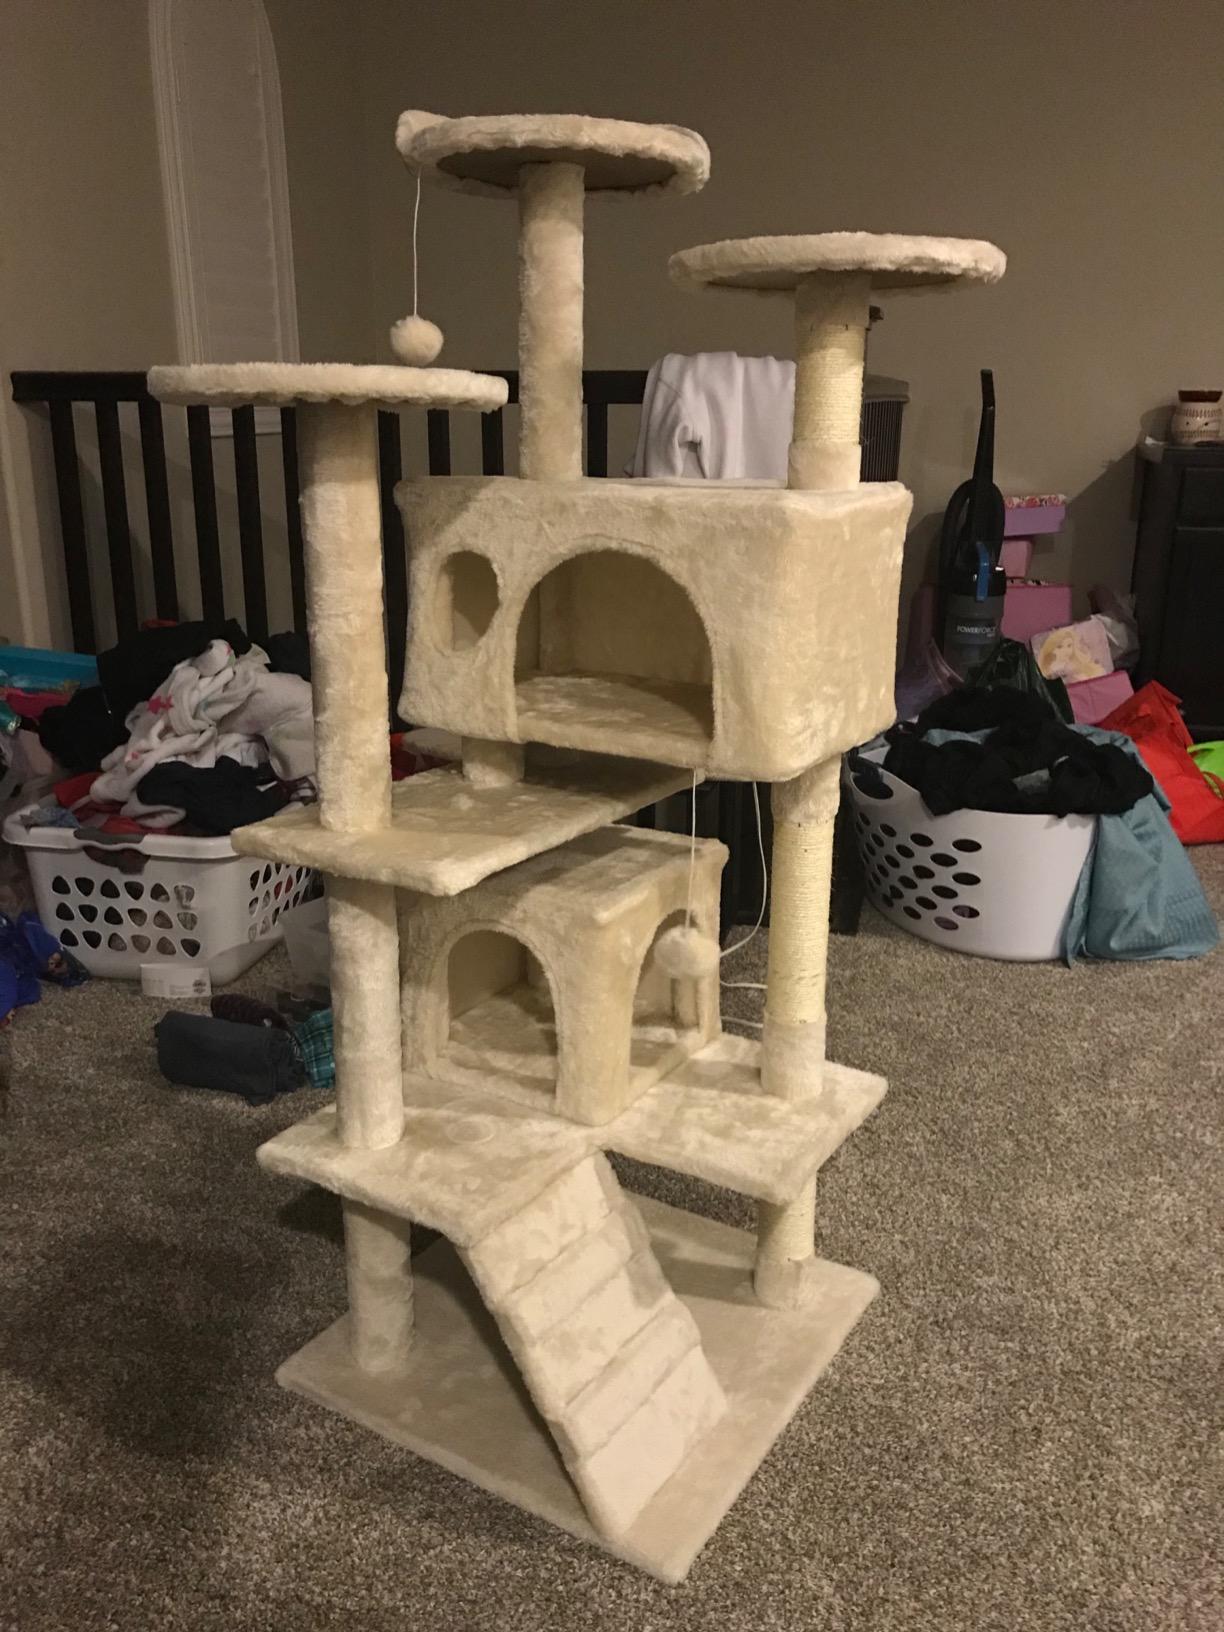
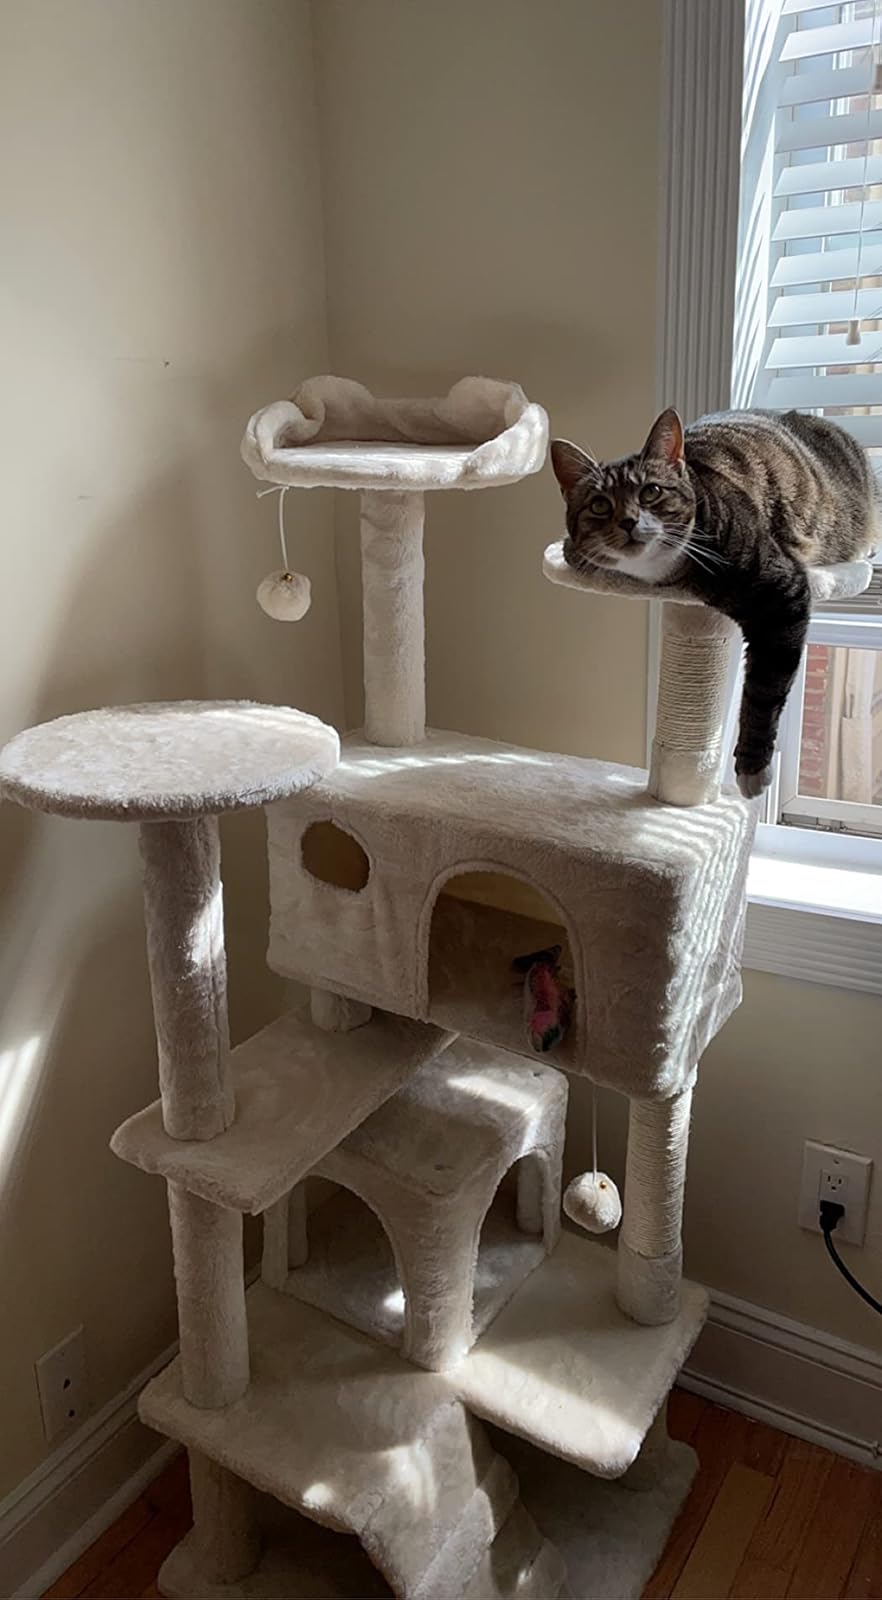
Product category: items_cat tree
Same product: yes